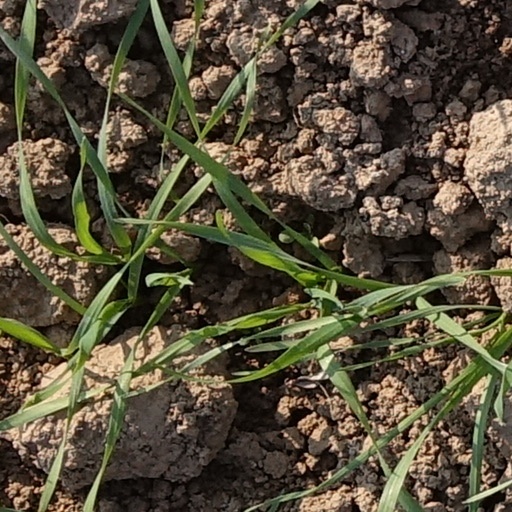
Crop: wheat